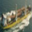
Label: ship